João Maria de Jesus

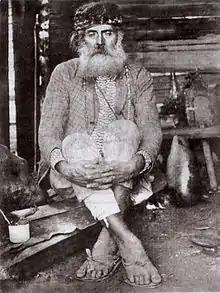
The monk João Maria in 1898

João Maria de Jesus, born Anastás Marcaf (died ) was an itinerant preacher and healer who was active in southern Brazil around the end of the 19th century and start of the 20th century. After his death his devotees conflated his identity with two other monks named João Maria who wandered, preached and cured in the region.